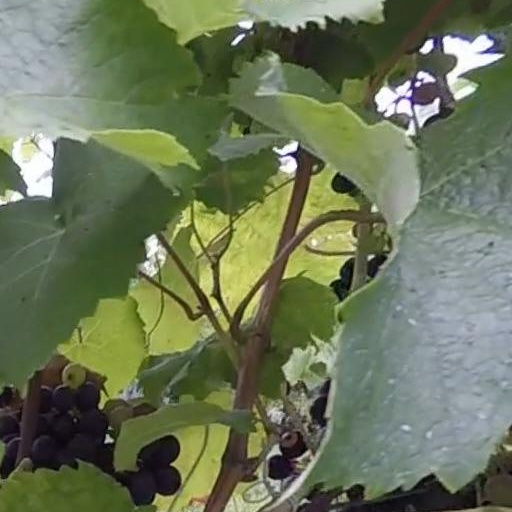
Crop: grape